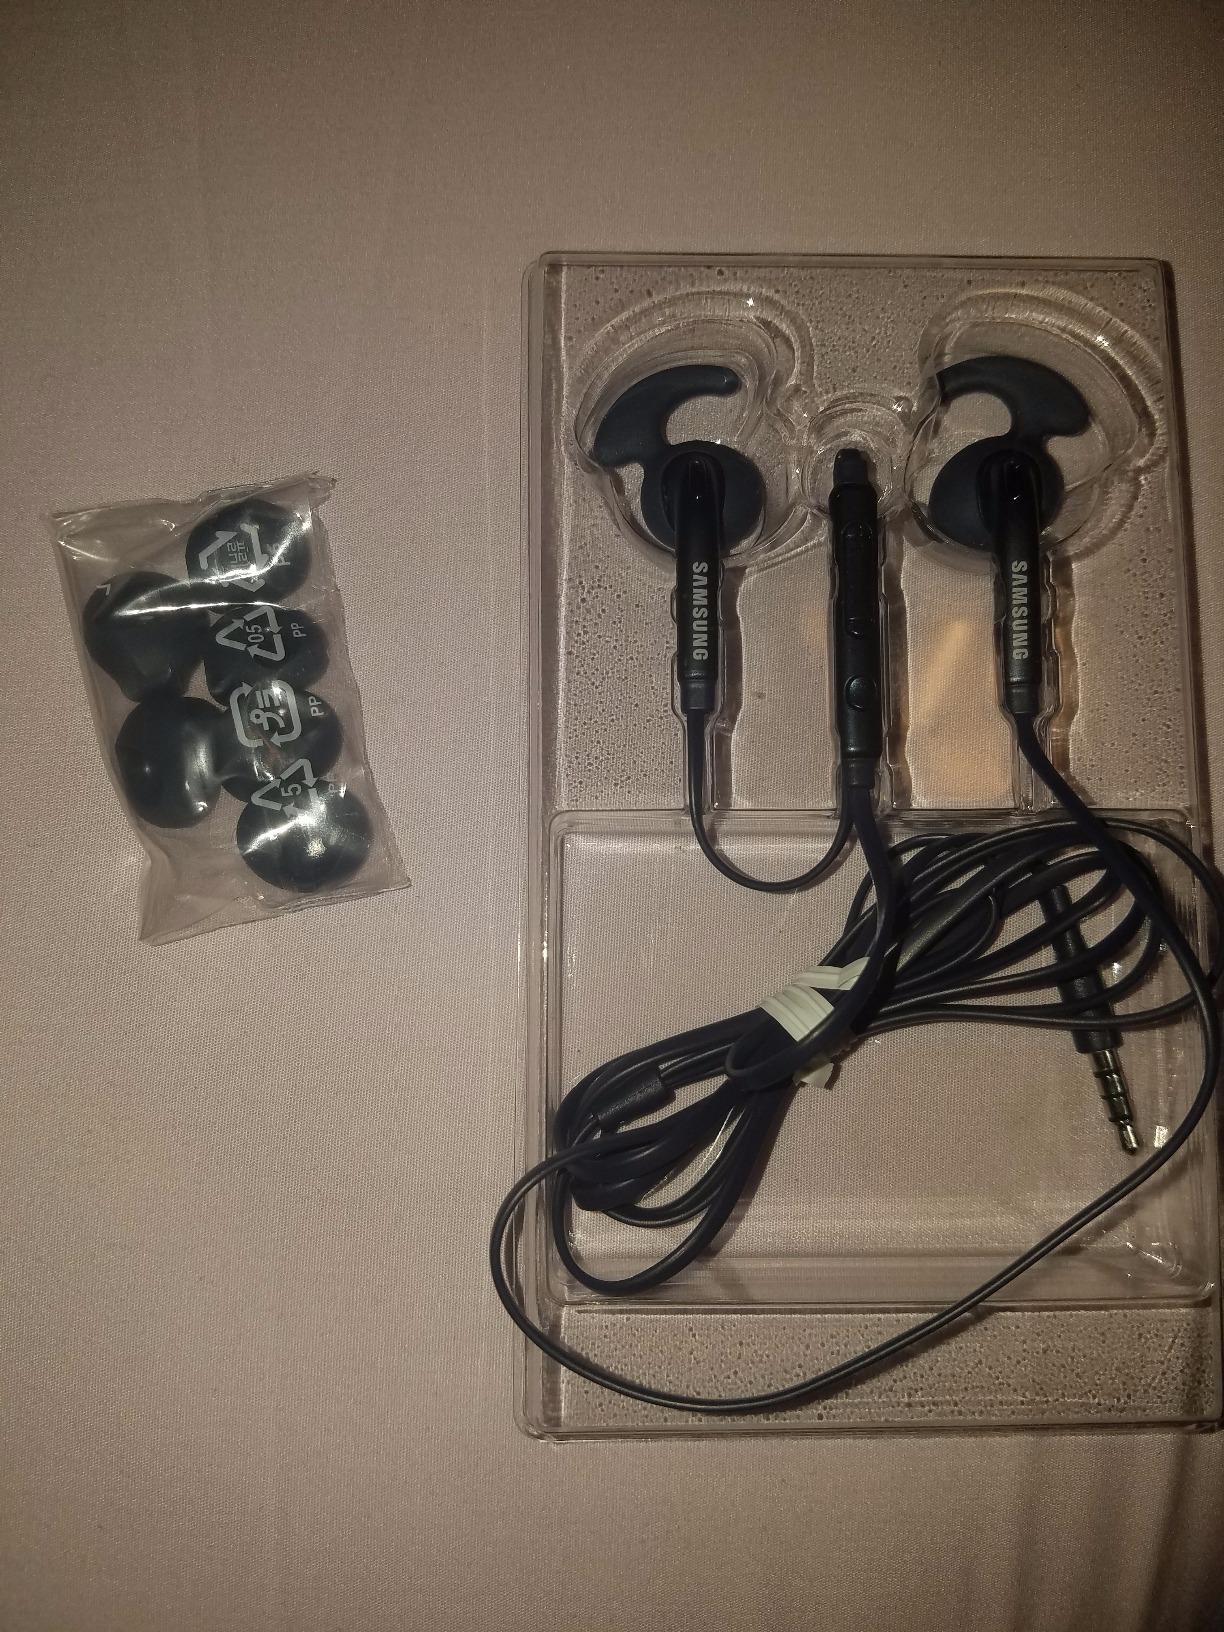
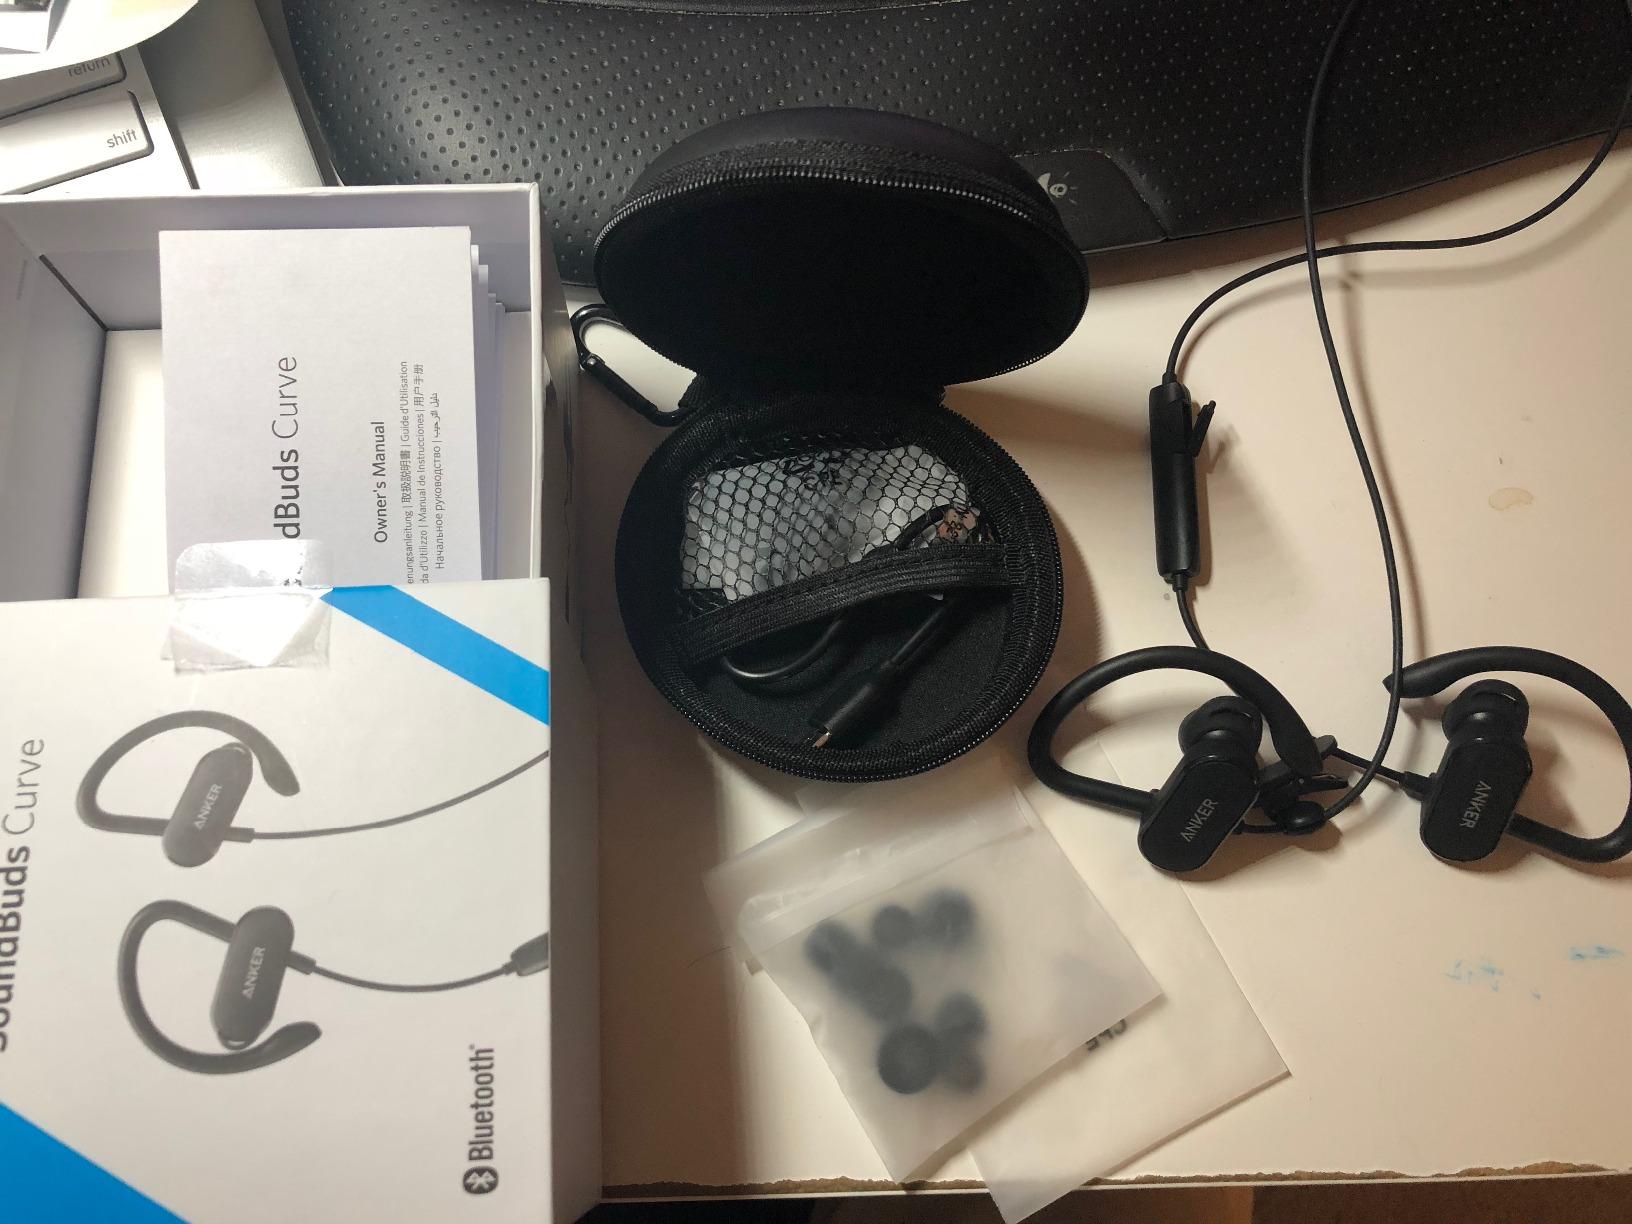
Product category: headphones
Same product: no